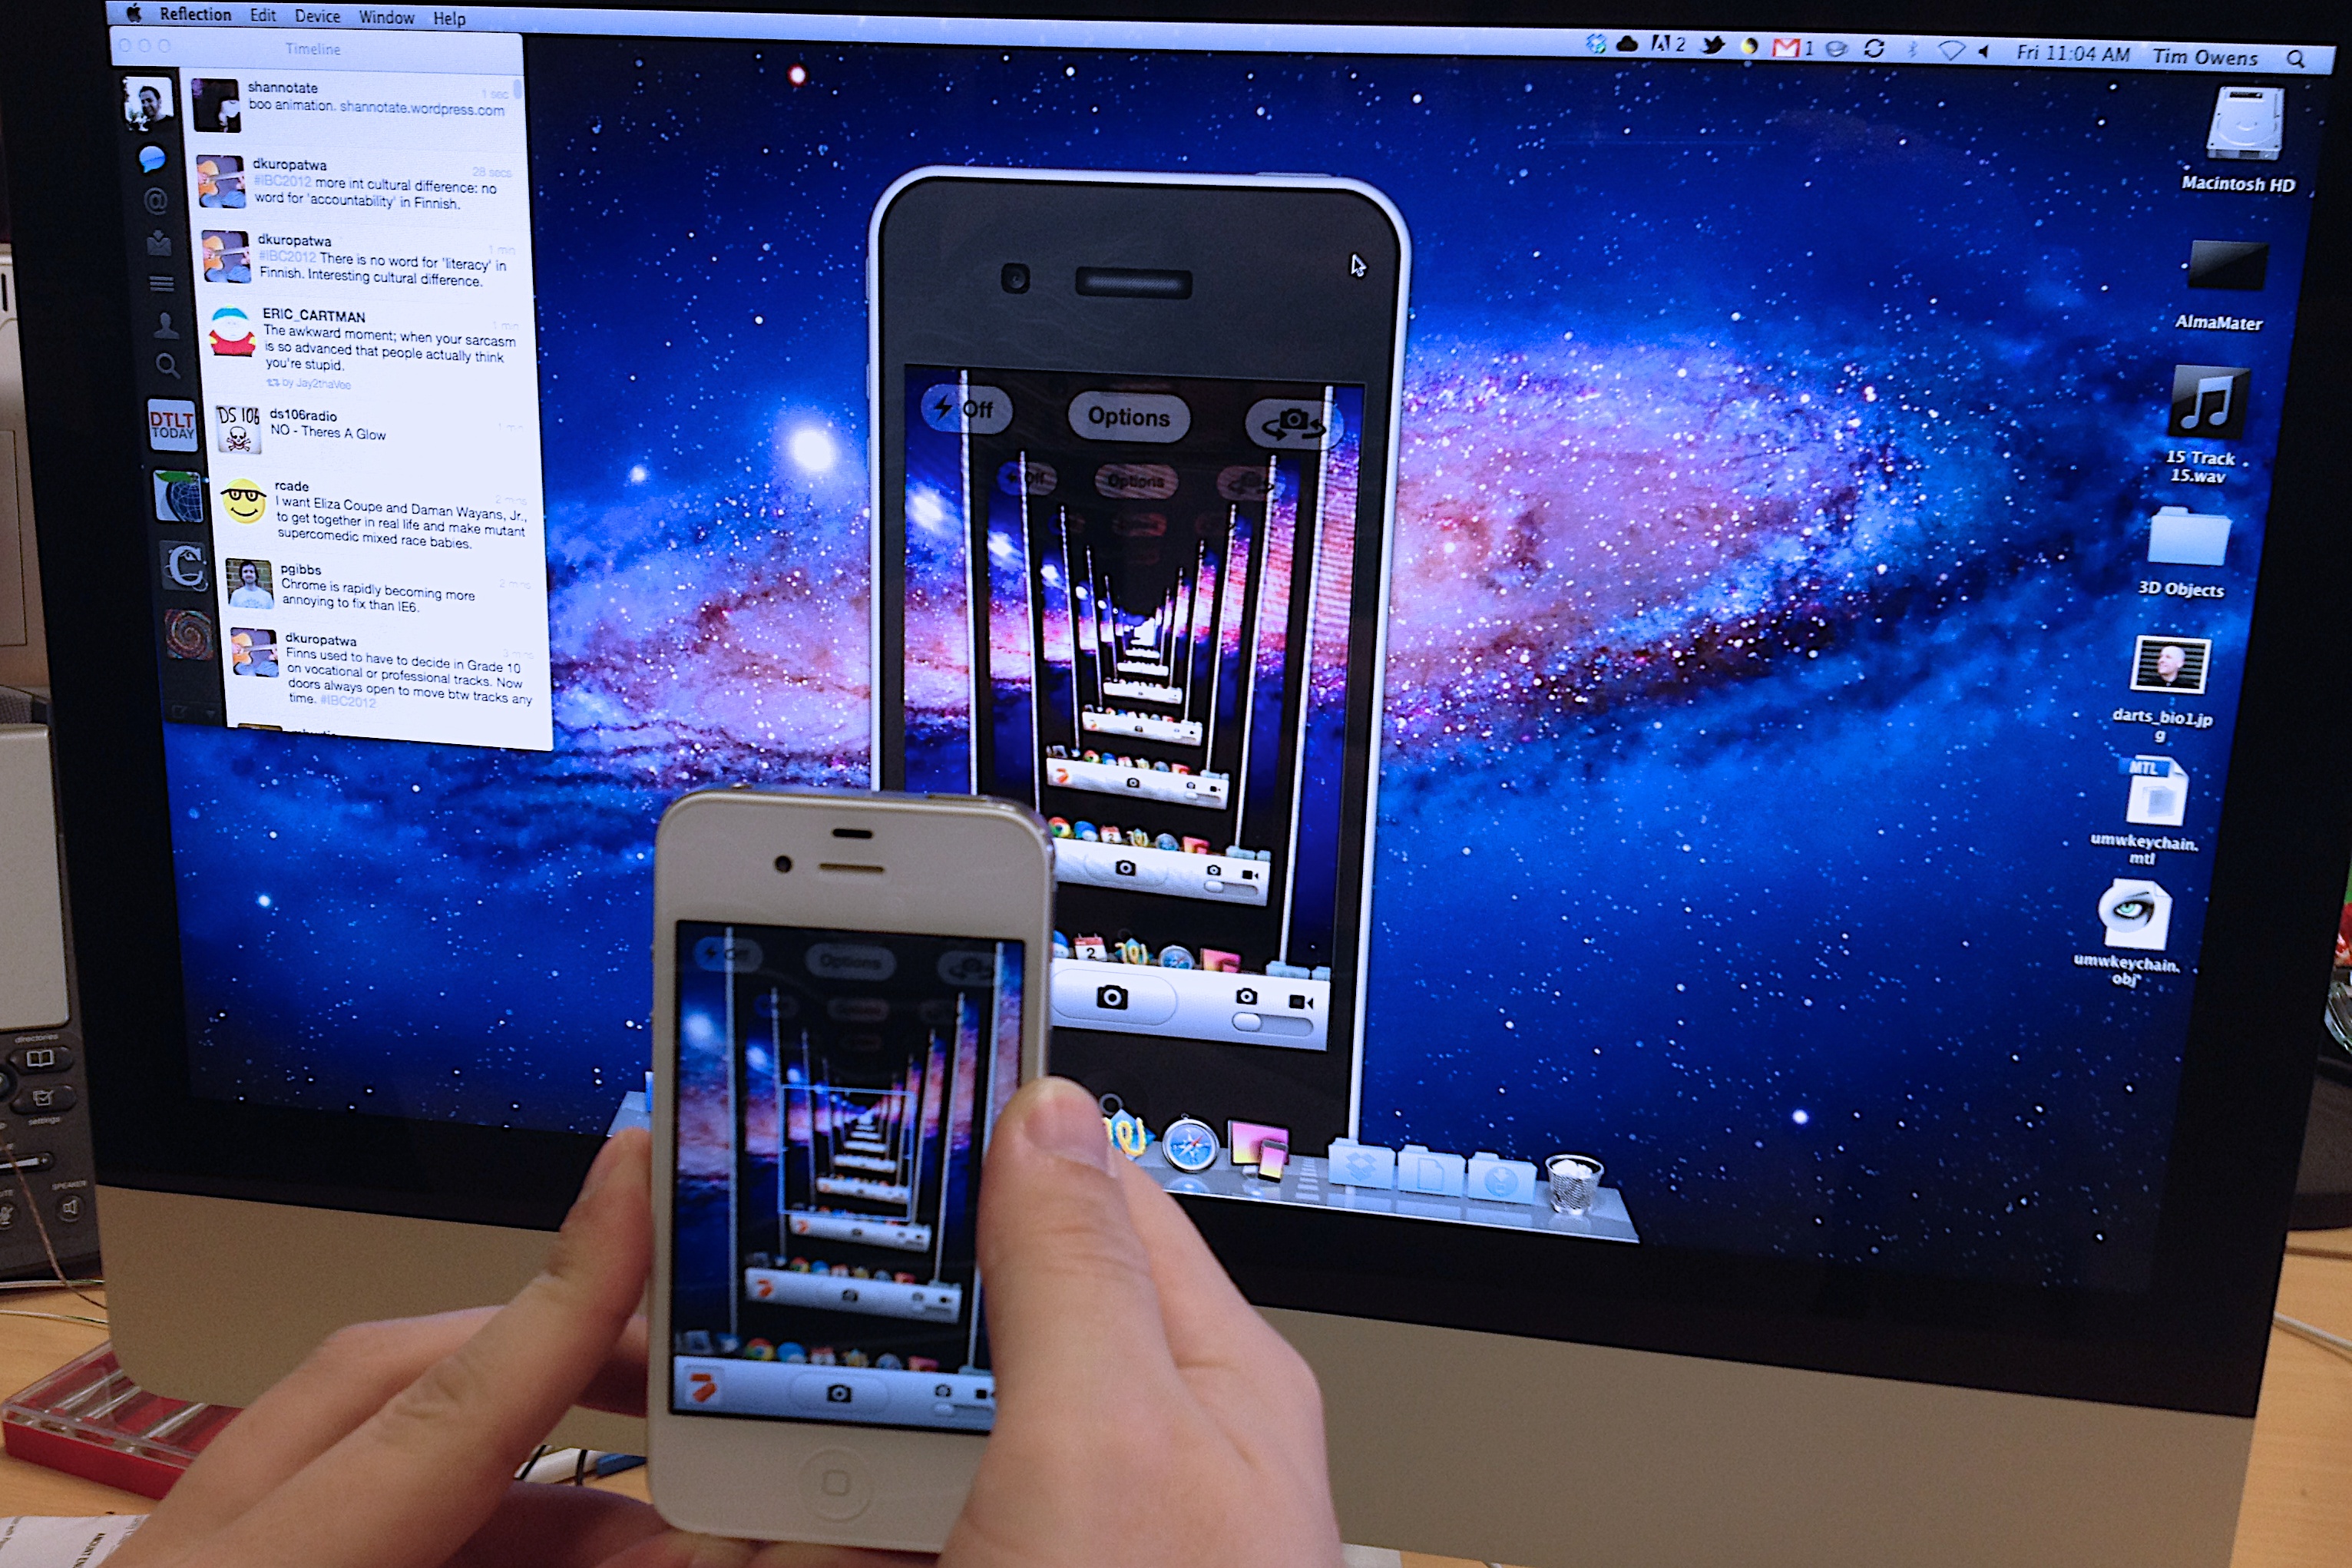
iphone, smartphone, technology, gadget, infinity, mobile phone, electronics, image, multimedia, screenshot, personal computer, computer monitor, tablet computer, electronic device, personal computer hardware, display device, portable communications device, computer program